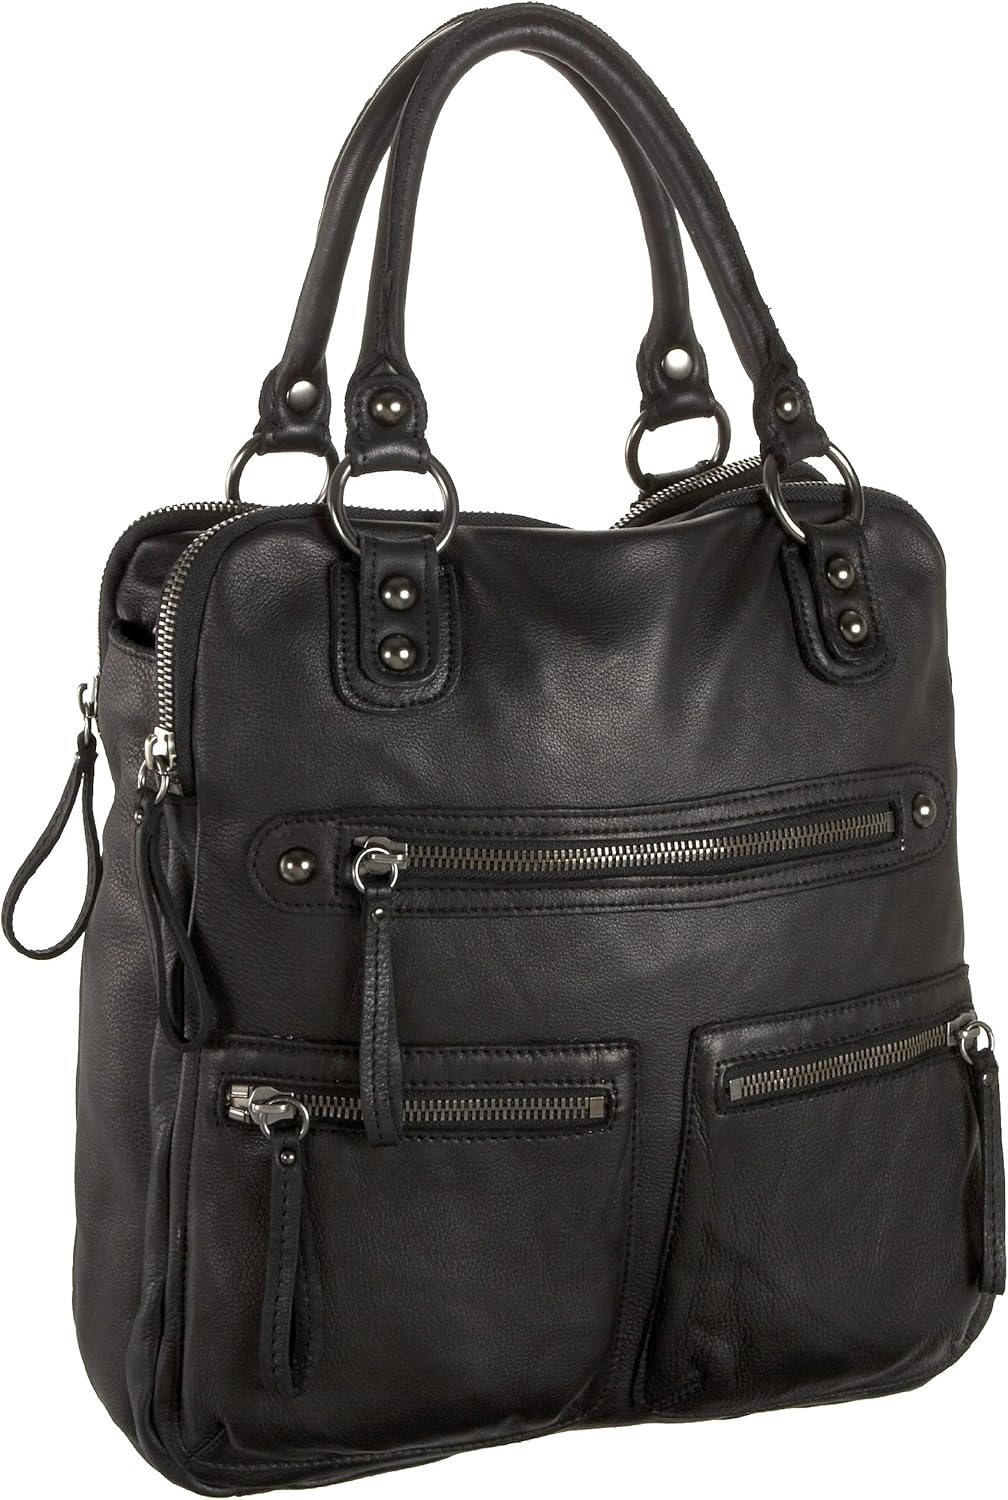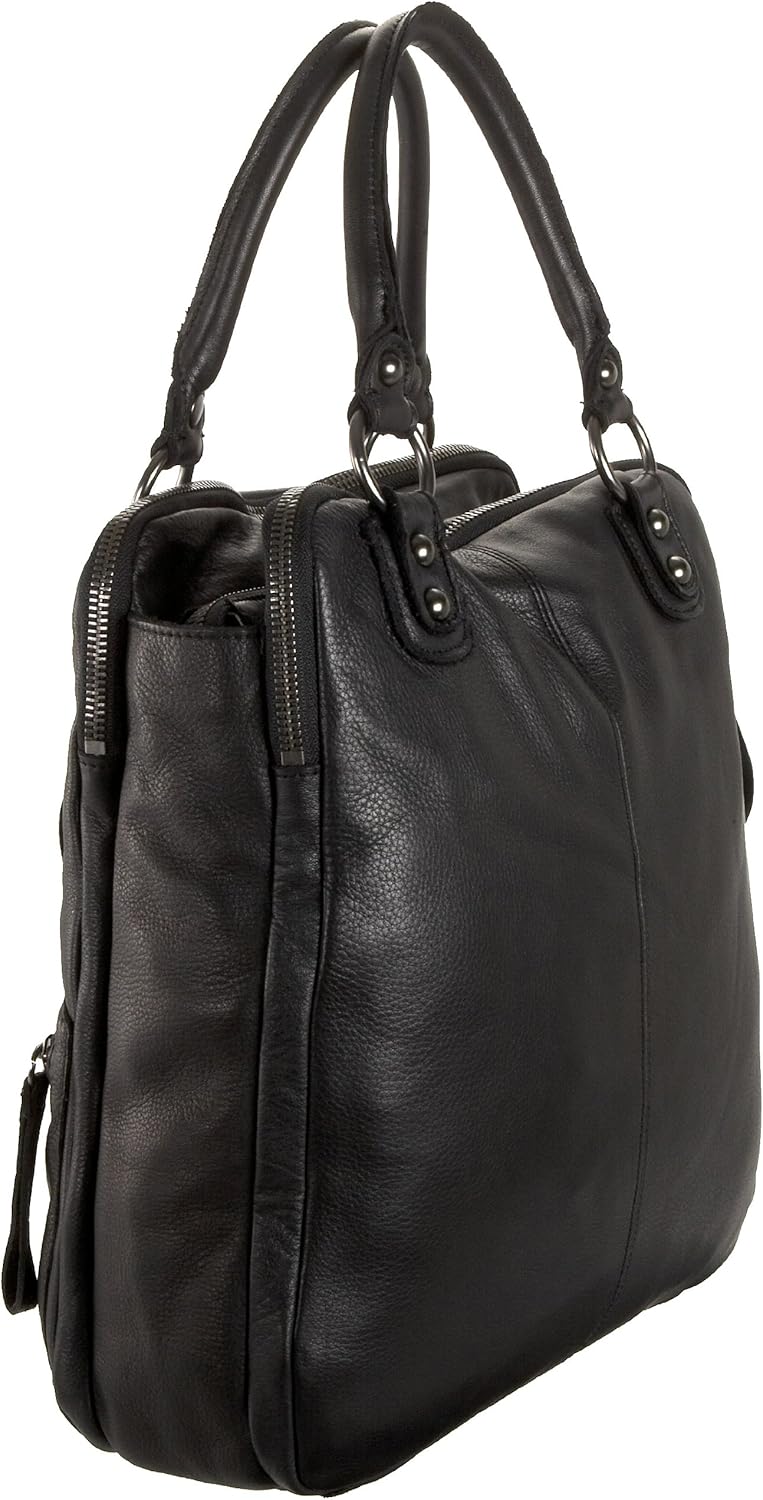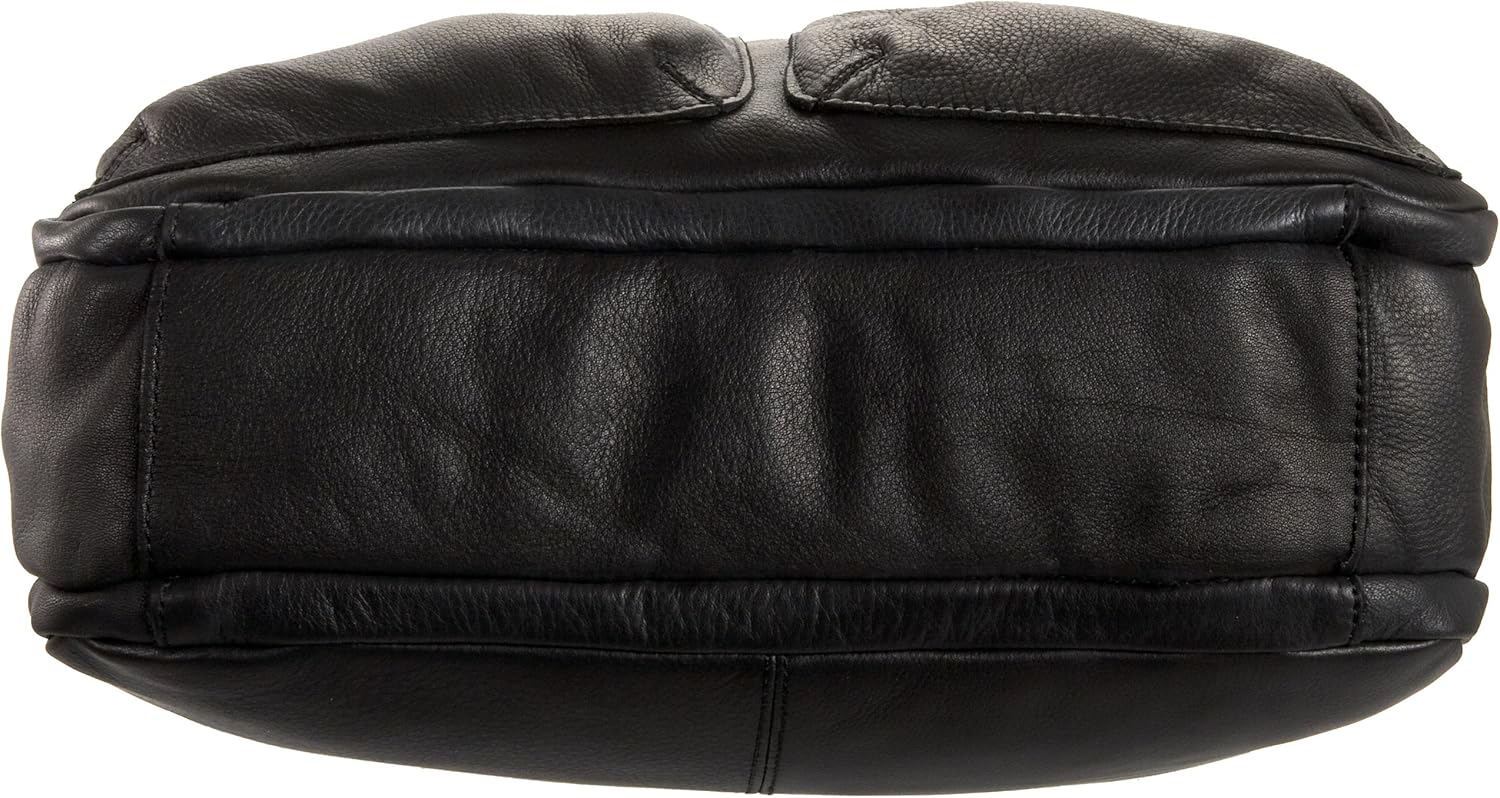
Linea Pelle Dylan Gunmetal Zip Tote
Category: AMAZON FASHION
Linea Pelle is casual chic. LP belts and handbags are handcrafted from washed Italian leathers which result in the softest feel and offer a unique vintage look. Each season they create their own distinctive, gorgeous seasonal color palettes and all of their products have signature details, embellishments and functionality which reflect their close attention to style and detail. Linea Pelle products have become a favorite among Hollywood, stylists, and trend-setters alike.
Features: Leather